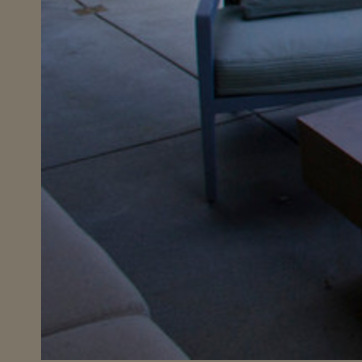
Material: stone